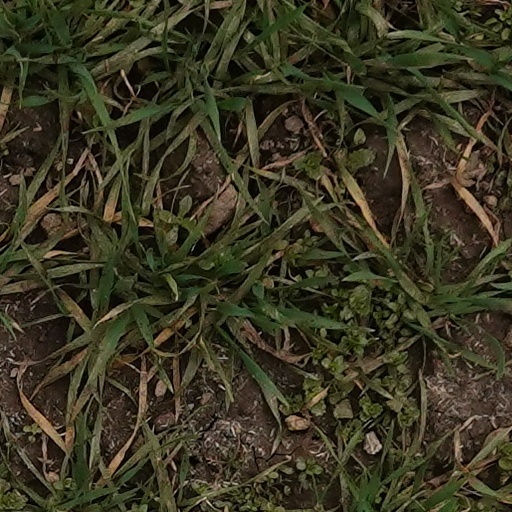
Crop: wheat